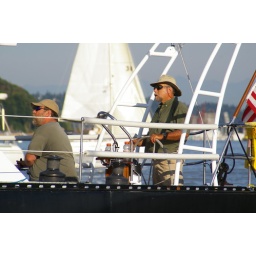
Serious stuff ... GQ attire ... titanium roll bar for safety at speed ... sunglasses by Red Green